Aleksandar Stamboliyski

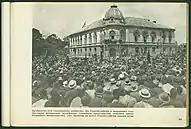

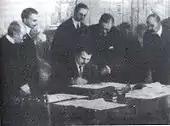
Signing the Treaty of Neuilly

After Tsar Boris III took the throne, the emerging political factions in Bulgaria were the Agrarians, the Socialists, and the Macedonian irredentists. However, due to the loss of the territory of Macedonia immediately following Bulgaria's surrender to the Allied forces, the Macedonian faction fell out of contention leaving the Agrarian and Communist factions struggling for political supremacy. As the general election of 1919 approached, Stamboliyski came out of hiding and won the election of prime minister of the new coalition cabinet. However, because the election was so close, Stamboliyski was forced to form a government coalition between the agrarians and the left-wing parliamentary parties. By March 1920, however, Stamboliyski was able to form a solely BANU government with another decisive election victory and some tactical manipulation of the parliamentary system (common practice at the time). From his complete acquisition of power in March 1920, until his death on 14 June 1923, Stamboliyski ruled Bulgaria with a strong personality leading many to remember him as a kind of strongman, dictator, or thug. This is in spite of his electoral successes.